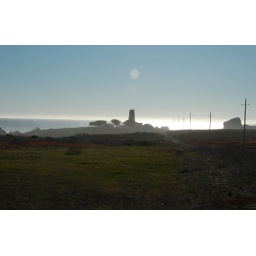
Old light house on the coast near the Herst Castle